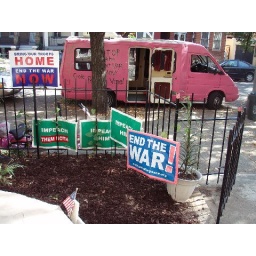
CodePink van in front of the DC house